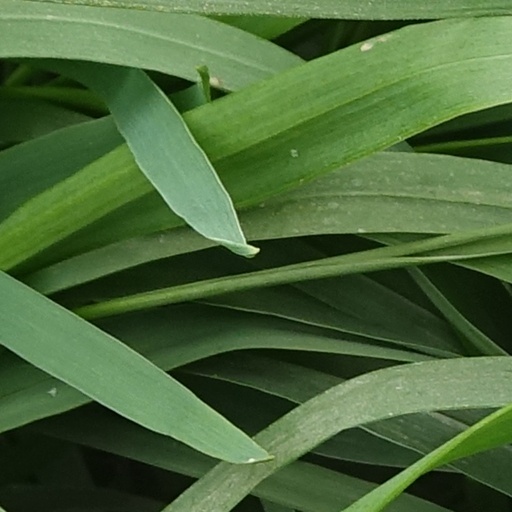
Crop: wheat